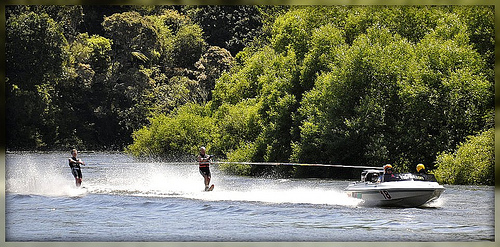
water skiers are being pulled by a boat.

Two people skiing behind a motor boat in a river.

Two people engaging in a water sport where a boat is involved.